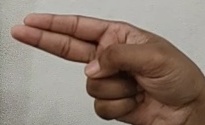
ASL sign: H